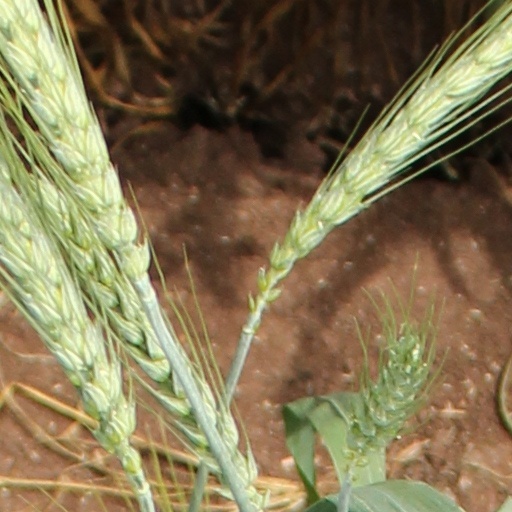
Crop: wheat